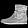
Label: Ankle boot